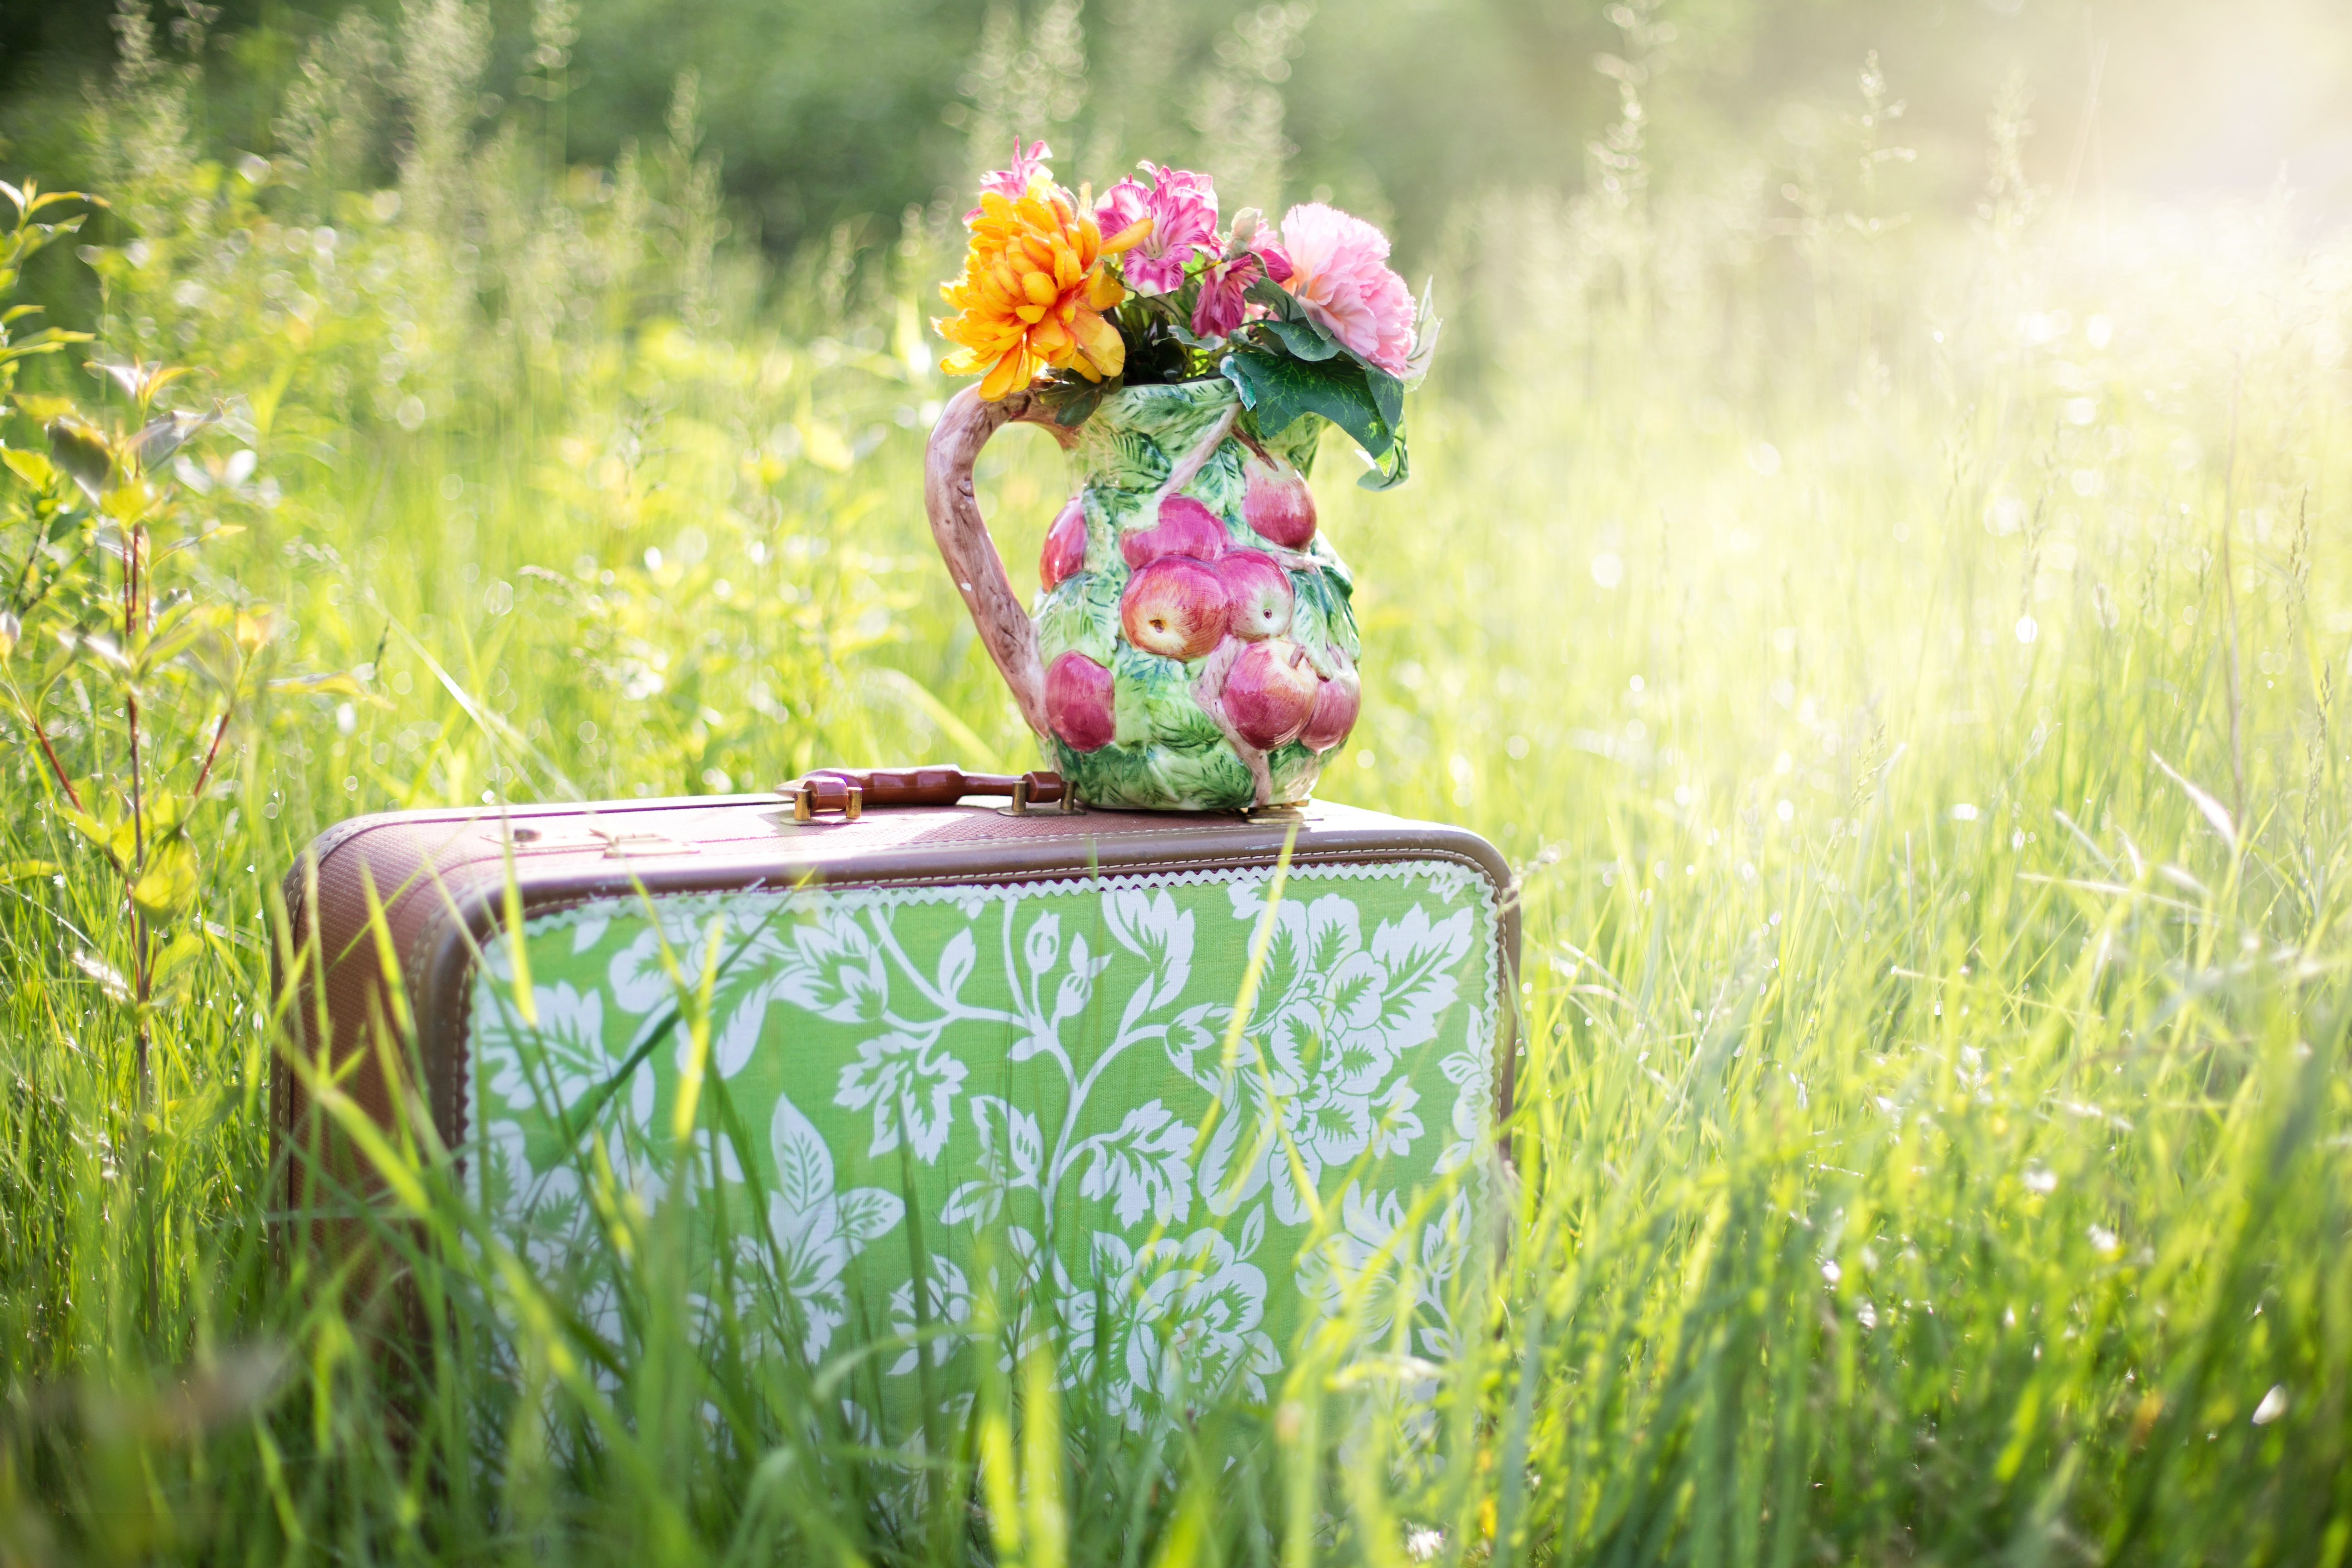
nature, grass, outdoor, plant, lawn, meadow, countryside, sunlight, morning, leaf, flower, summer, spring, green, autumn, botany, yellow, garden, flora, season, wildflower, grass family, summer still life, suitcase in field, pitcher of flowers